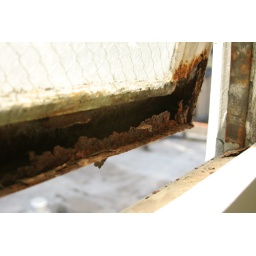
Not the Bryght office. Actually the window in the 3rd floor washroom